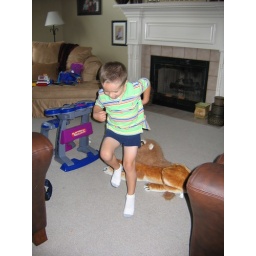
Chandler in green Polo shirt NLR